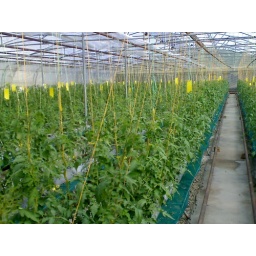
Sticky yellow glue board in green house Russell IPM